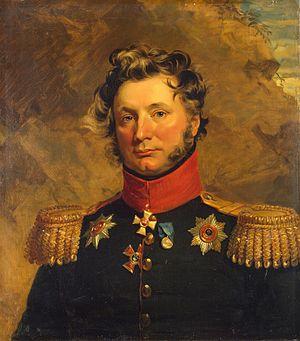
Liste des commandants militaires de la Russie impériale au cours des guerres napoléoniennes.